Great Western Railway wagons

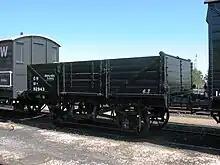
Diagram O13 open with end doors

The earliest wagons were of an open type, essentially a four-sided box with a drop-down door in each side carried on four or sometimes six wheels. Those with just one or two side planks and an 8 ton capacity were built until 1872 by which time 9 ton, four-wheel, three-plank wagons were being constructed. 1886 saw the introduction of four-plank wagons which were rated to carry 10 tons but a few longer ones ( instead of the usual ) were rated at 12 tons. Five-plank wagons were standard construction from 1902 but from just two years later all new open wagons were built with seven planks.